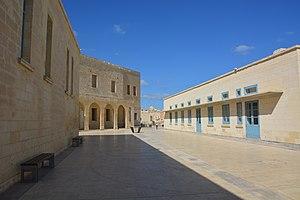
Vue intérieure du Fort Saint Ange, Birgu, Malte